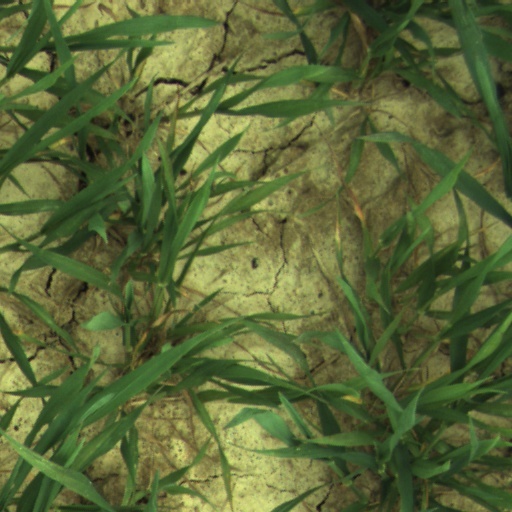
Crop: wheat